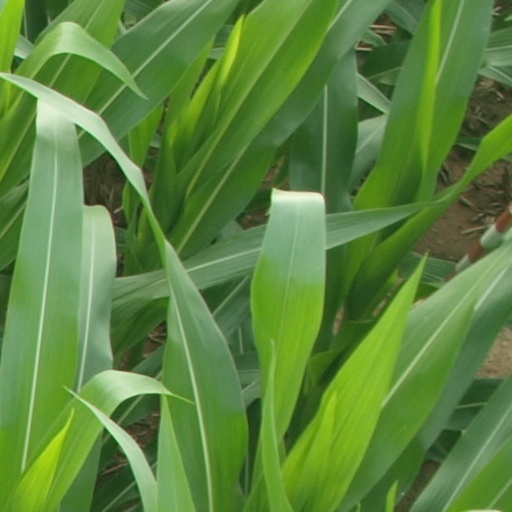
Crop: maize; corn